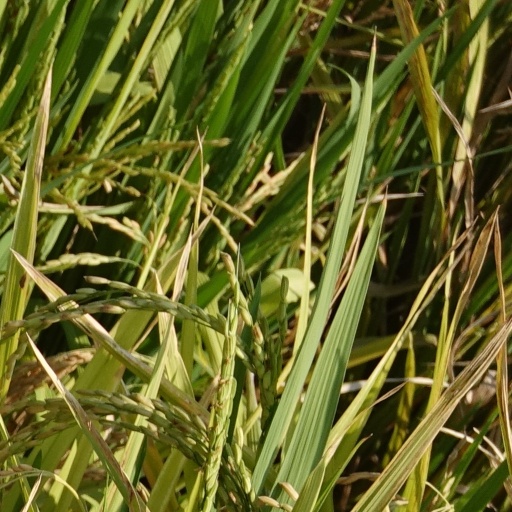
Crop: rice